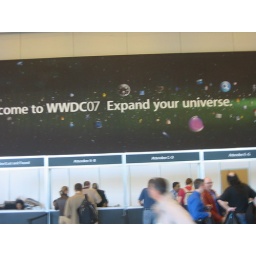
Huge banner with a universe of icons above the registration desks on the first floor of Moscone.